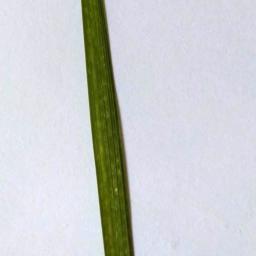
Label: Rice___Healthy